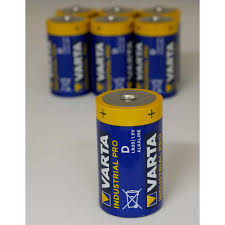
Waste category: battery